Joseph Genaro

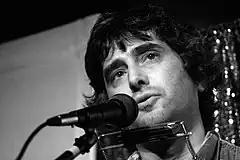

Anthony Joseph Genaro (born October 15, 1962) is an American musician, best known as the guitarist and co-lead vocalist for the punk rock group The Dead Milkmen. Residing in Philadelphia, Genaro has performed with a number of punk and indie rock groups, most recently including The Low Budgets, and is also a solo artist.